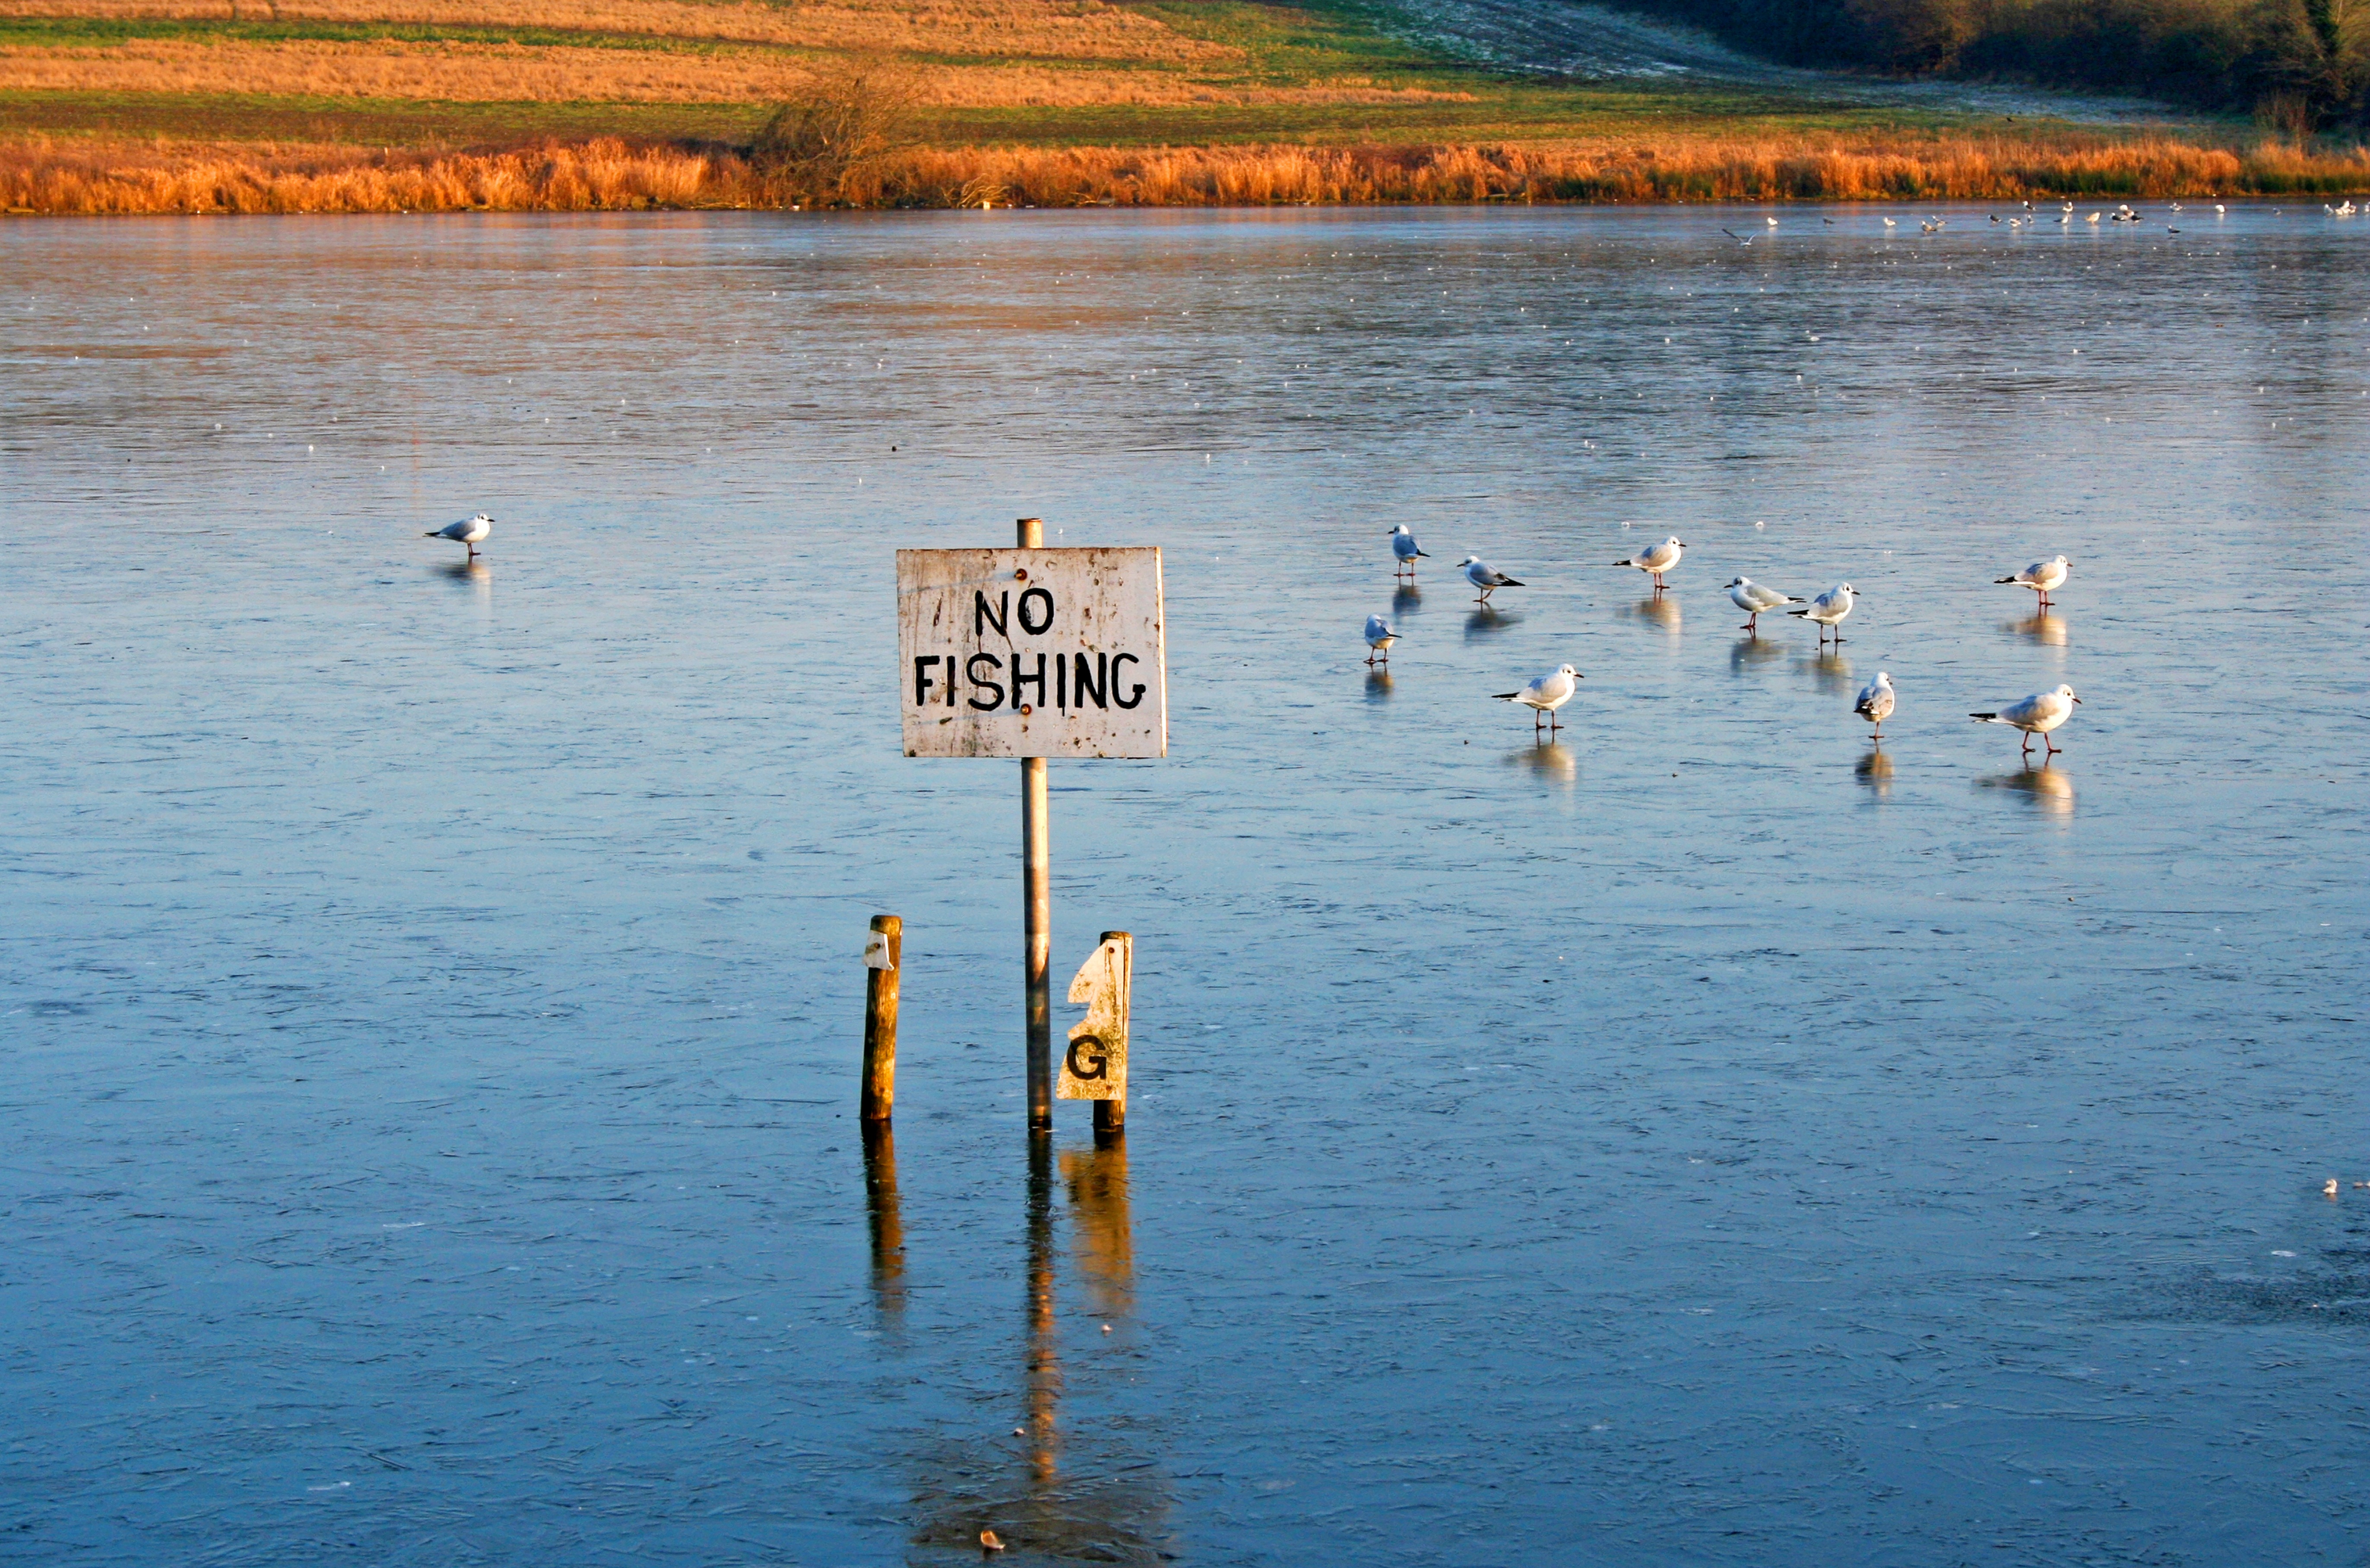
landscape, sea, water, nature, grass, bird, shore, lake, animal, summer, sign, reflection, symbol, tranquil, fishing, calm, blue, fish, outdoors, birds, no, relaxation, duck, wetland, ducks, scene, water bird, no fishing